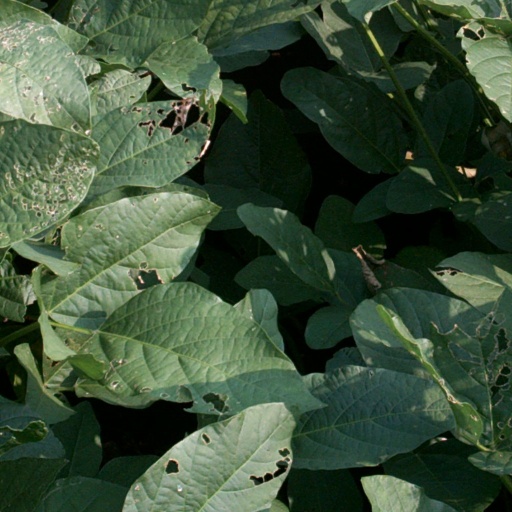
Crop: soybean